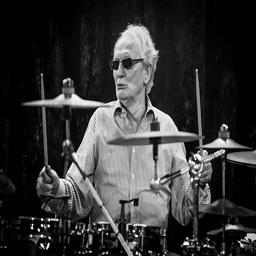
blues artist performs on stage .